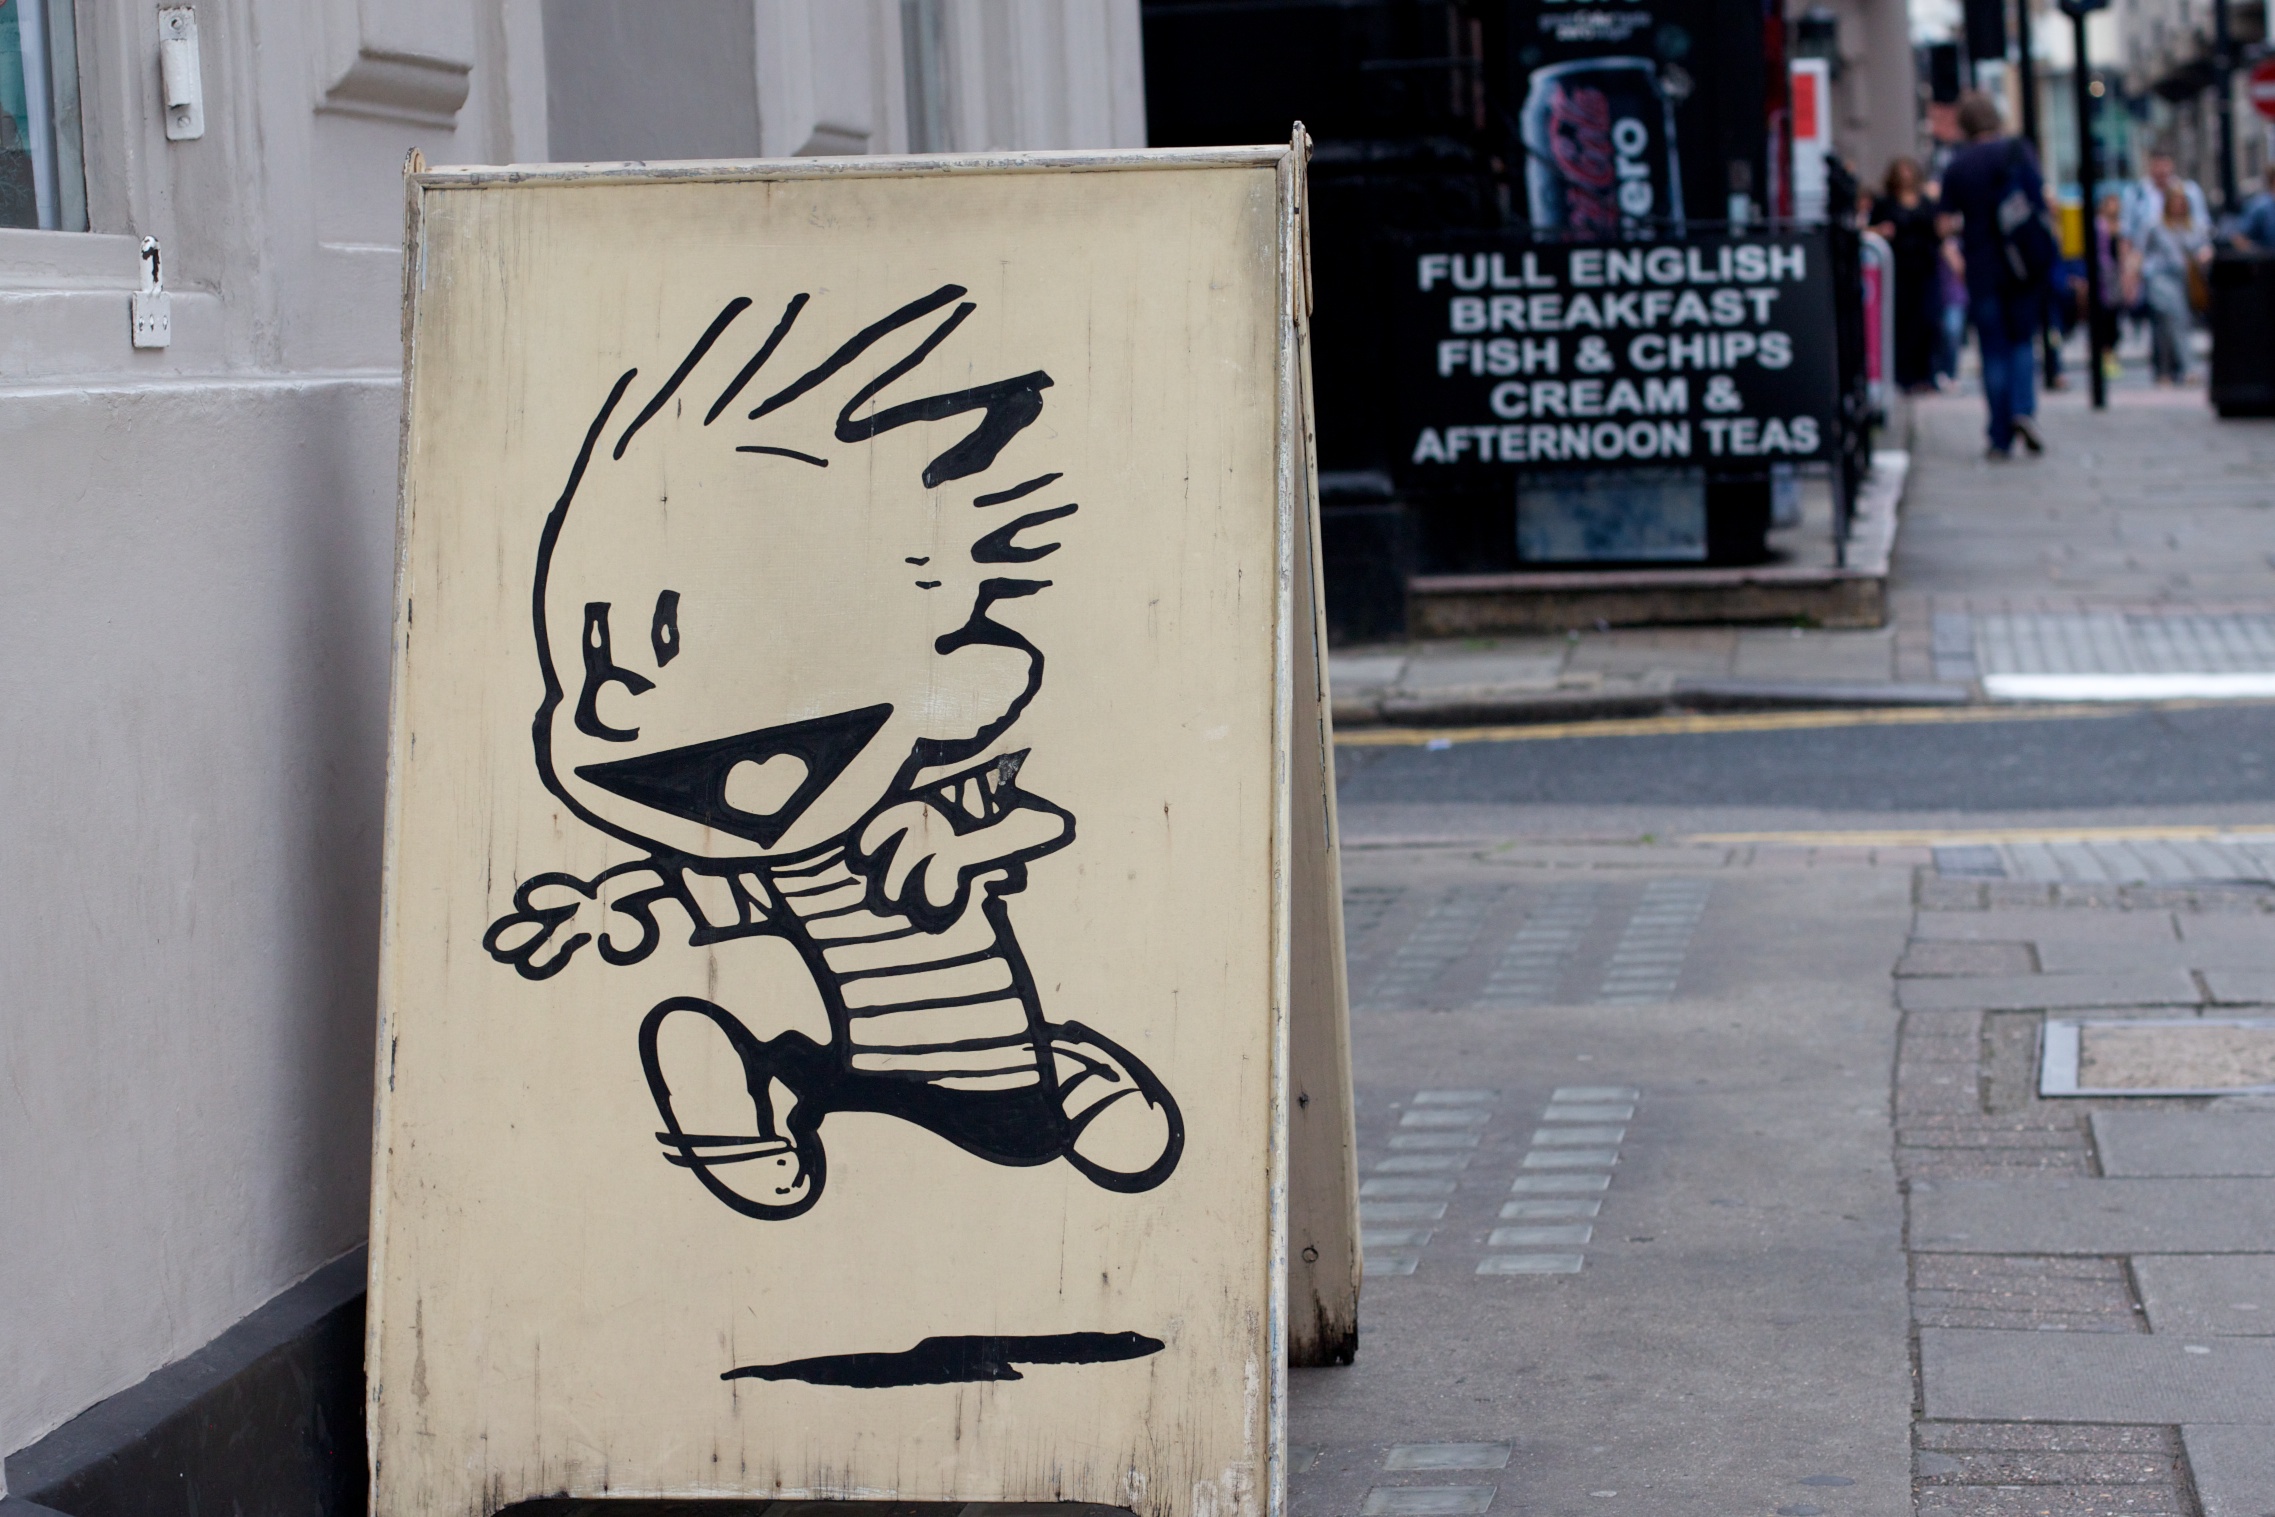
road, street, graffiti, lane, street art, art, infrastructure, urban area